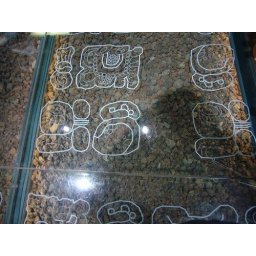
glass floor in Museum store